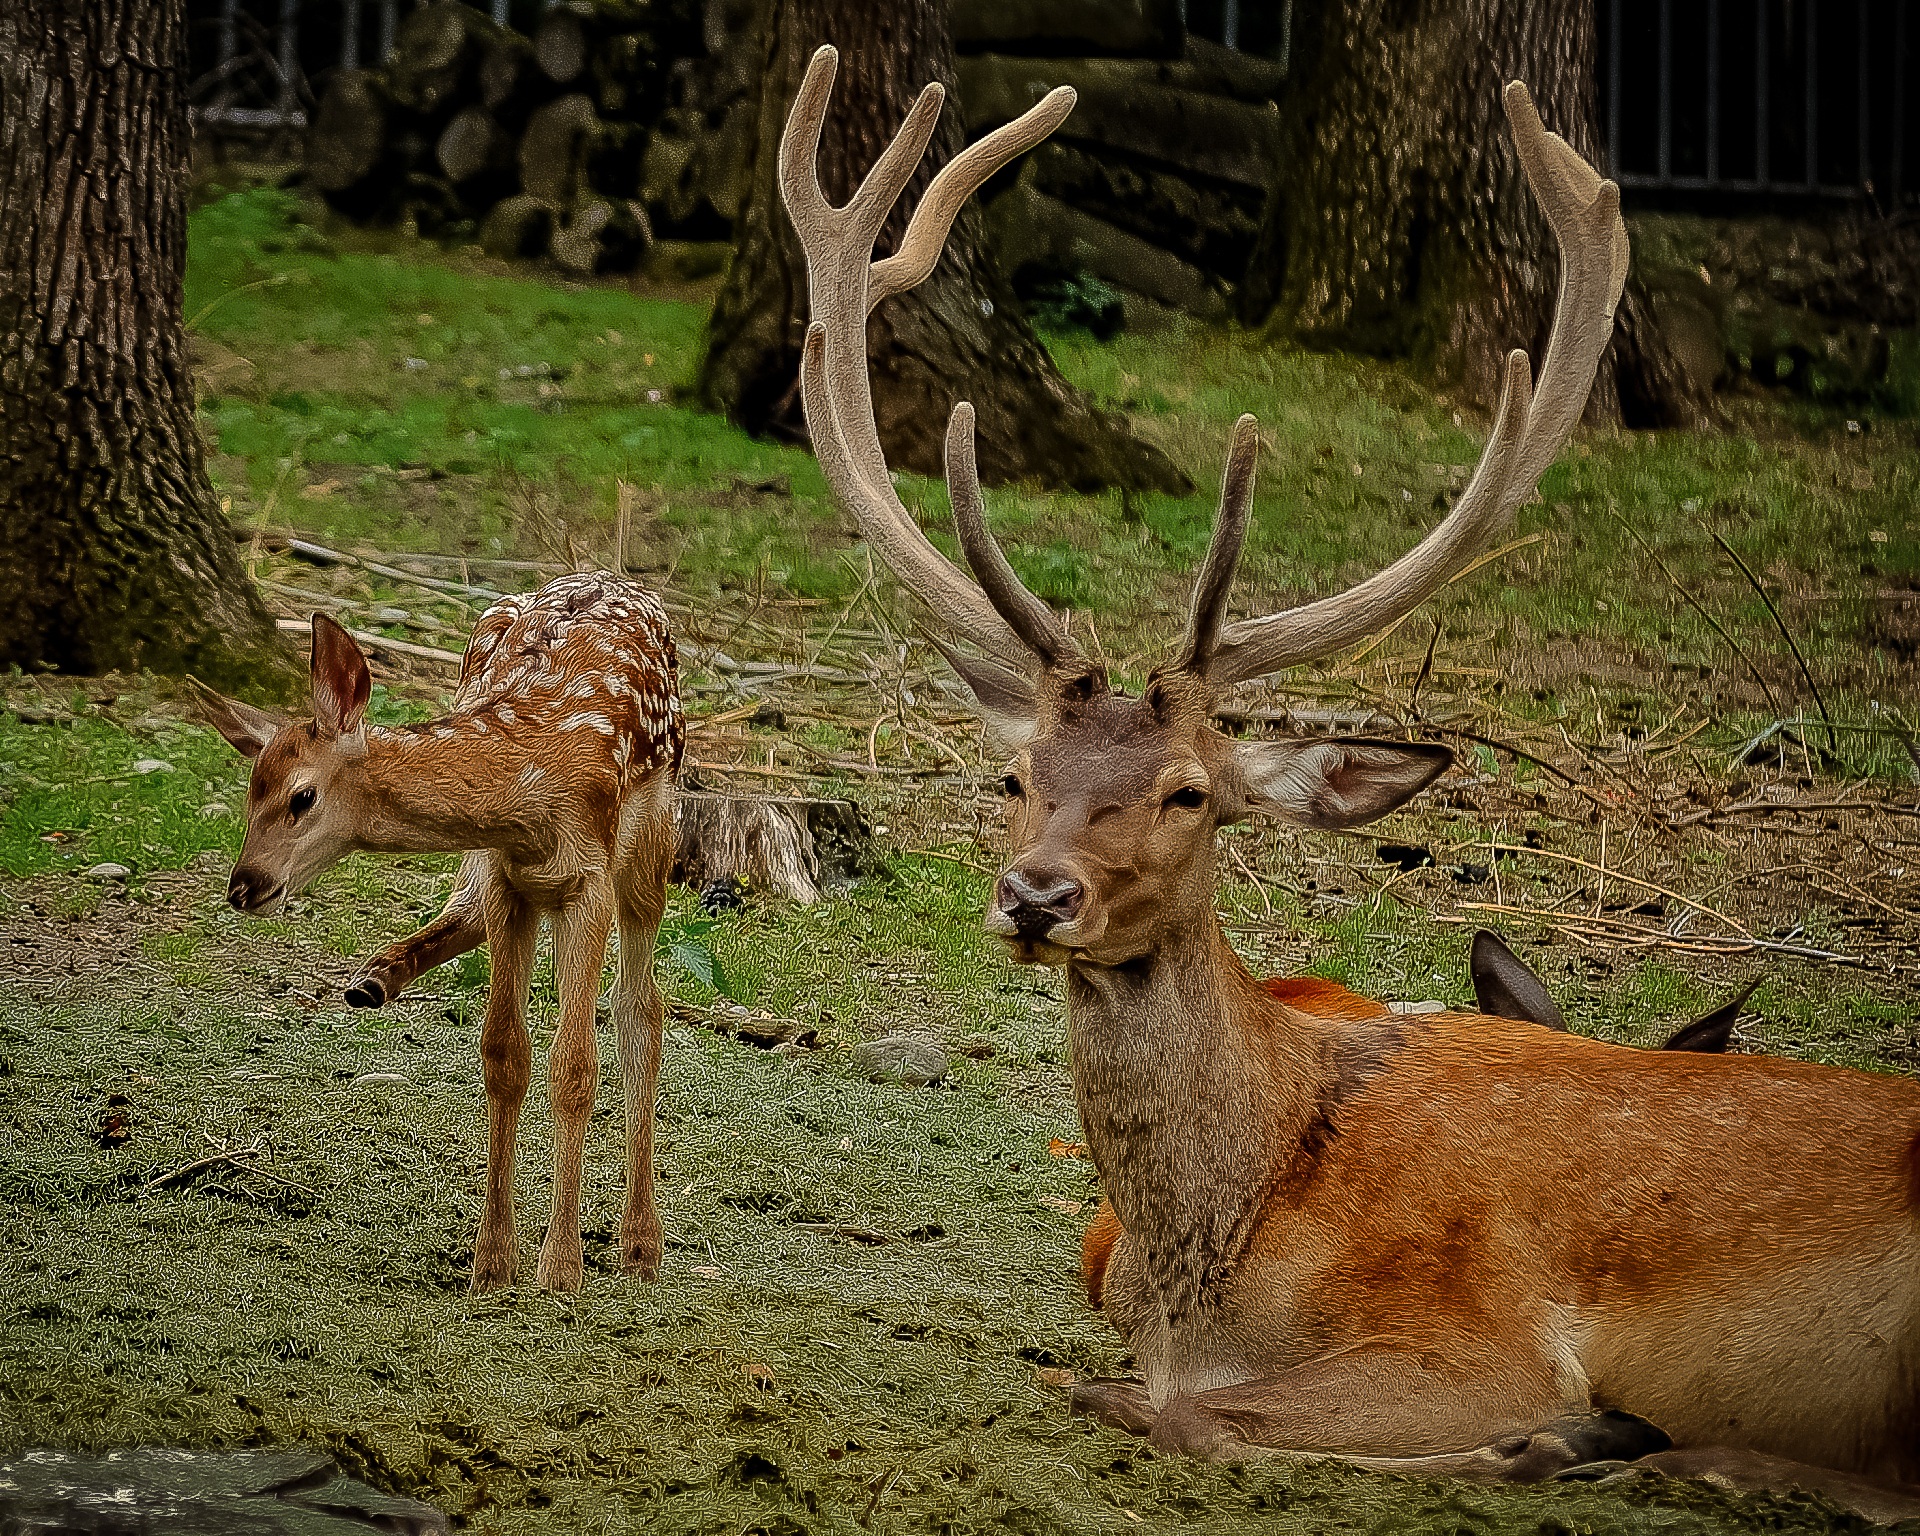
animal, cute, wildlife, wild, deer, stag, small, brown, mammal, fauna, close up, lovely, infant, vertebrate, beauty, beautiful, antlers, adorable, elk, white tailed deer